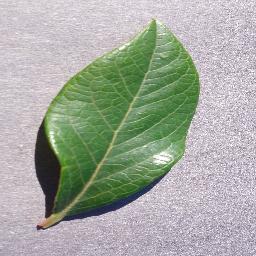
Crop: blueberry
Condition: healthy